Ilkhanate

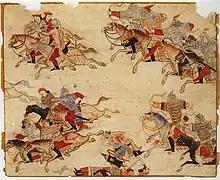
Ilkhanid depiction of mounted warriors pursuing enemies, from Rashid al-Din's "Jami' al-tawarikh", early 14th century

To the west, Hamadan and the rest of Persia was secured by Chormaqan. The Mongols invaded Armenia and Georgia in 1234 or 1236, completing the conquest of the Kingdom of Georgia in 1238. They began to attack the western parts of Bagratid Armenia, which was under the Seljuks, the following year. By 1237 the Mongol Empire had subjugated most of Persia (including modern-day Azerbaijan), Armenia, Georgia (excluding Abbasid Iraq and Ismaili strongholds), as well as all of Afghanistan and Kashmir. After the Battle of Köse Dağ in 1243, the Mongols under Baiju occupied Anatolia, while the Seljuk Sultanate of Rûm and the Empire of Trebizond became vassals of the Mongols.